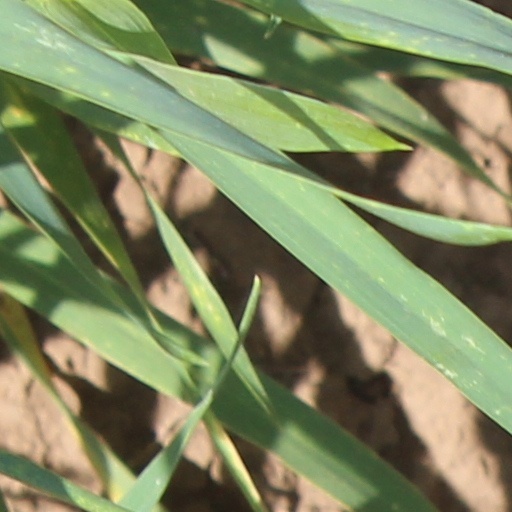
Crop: wheat